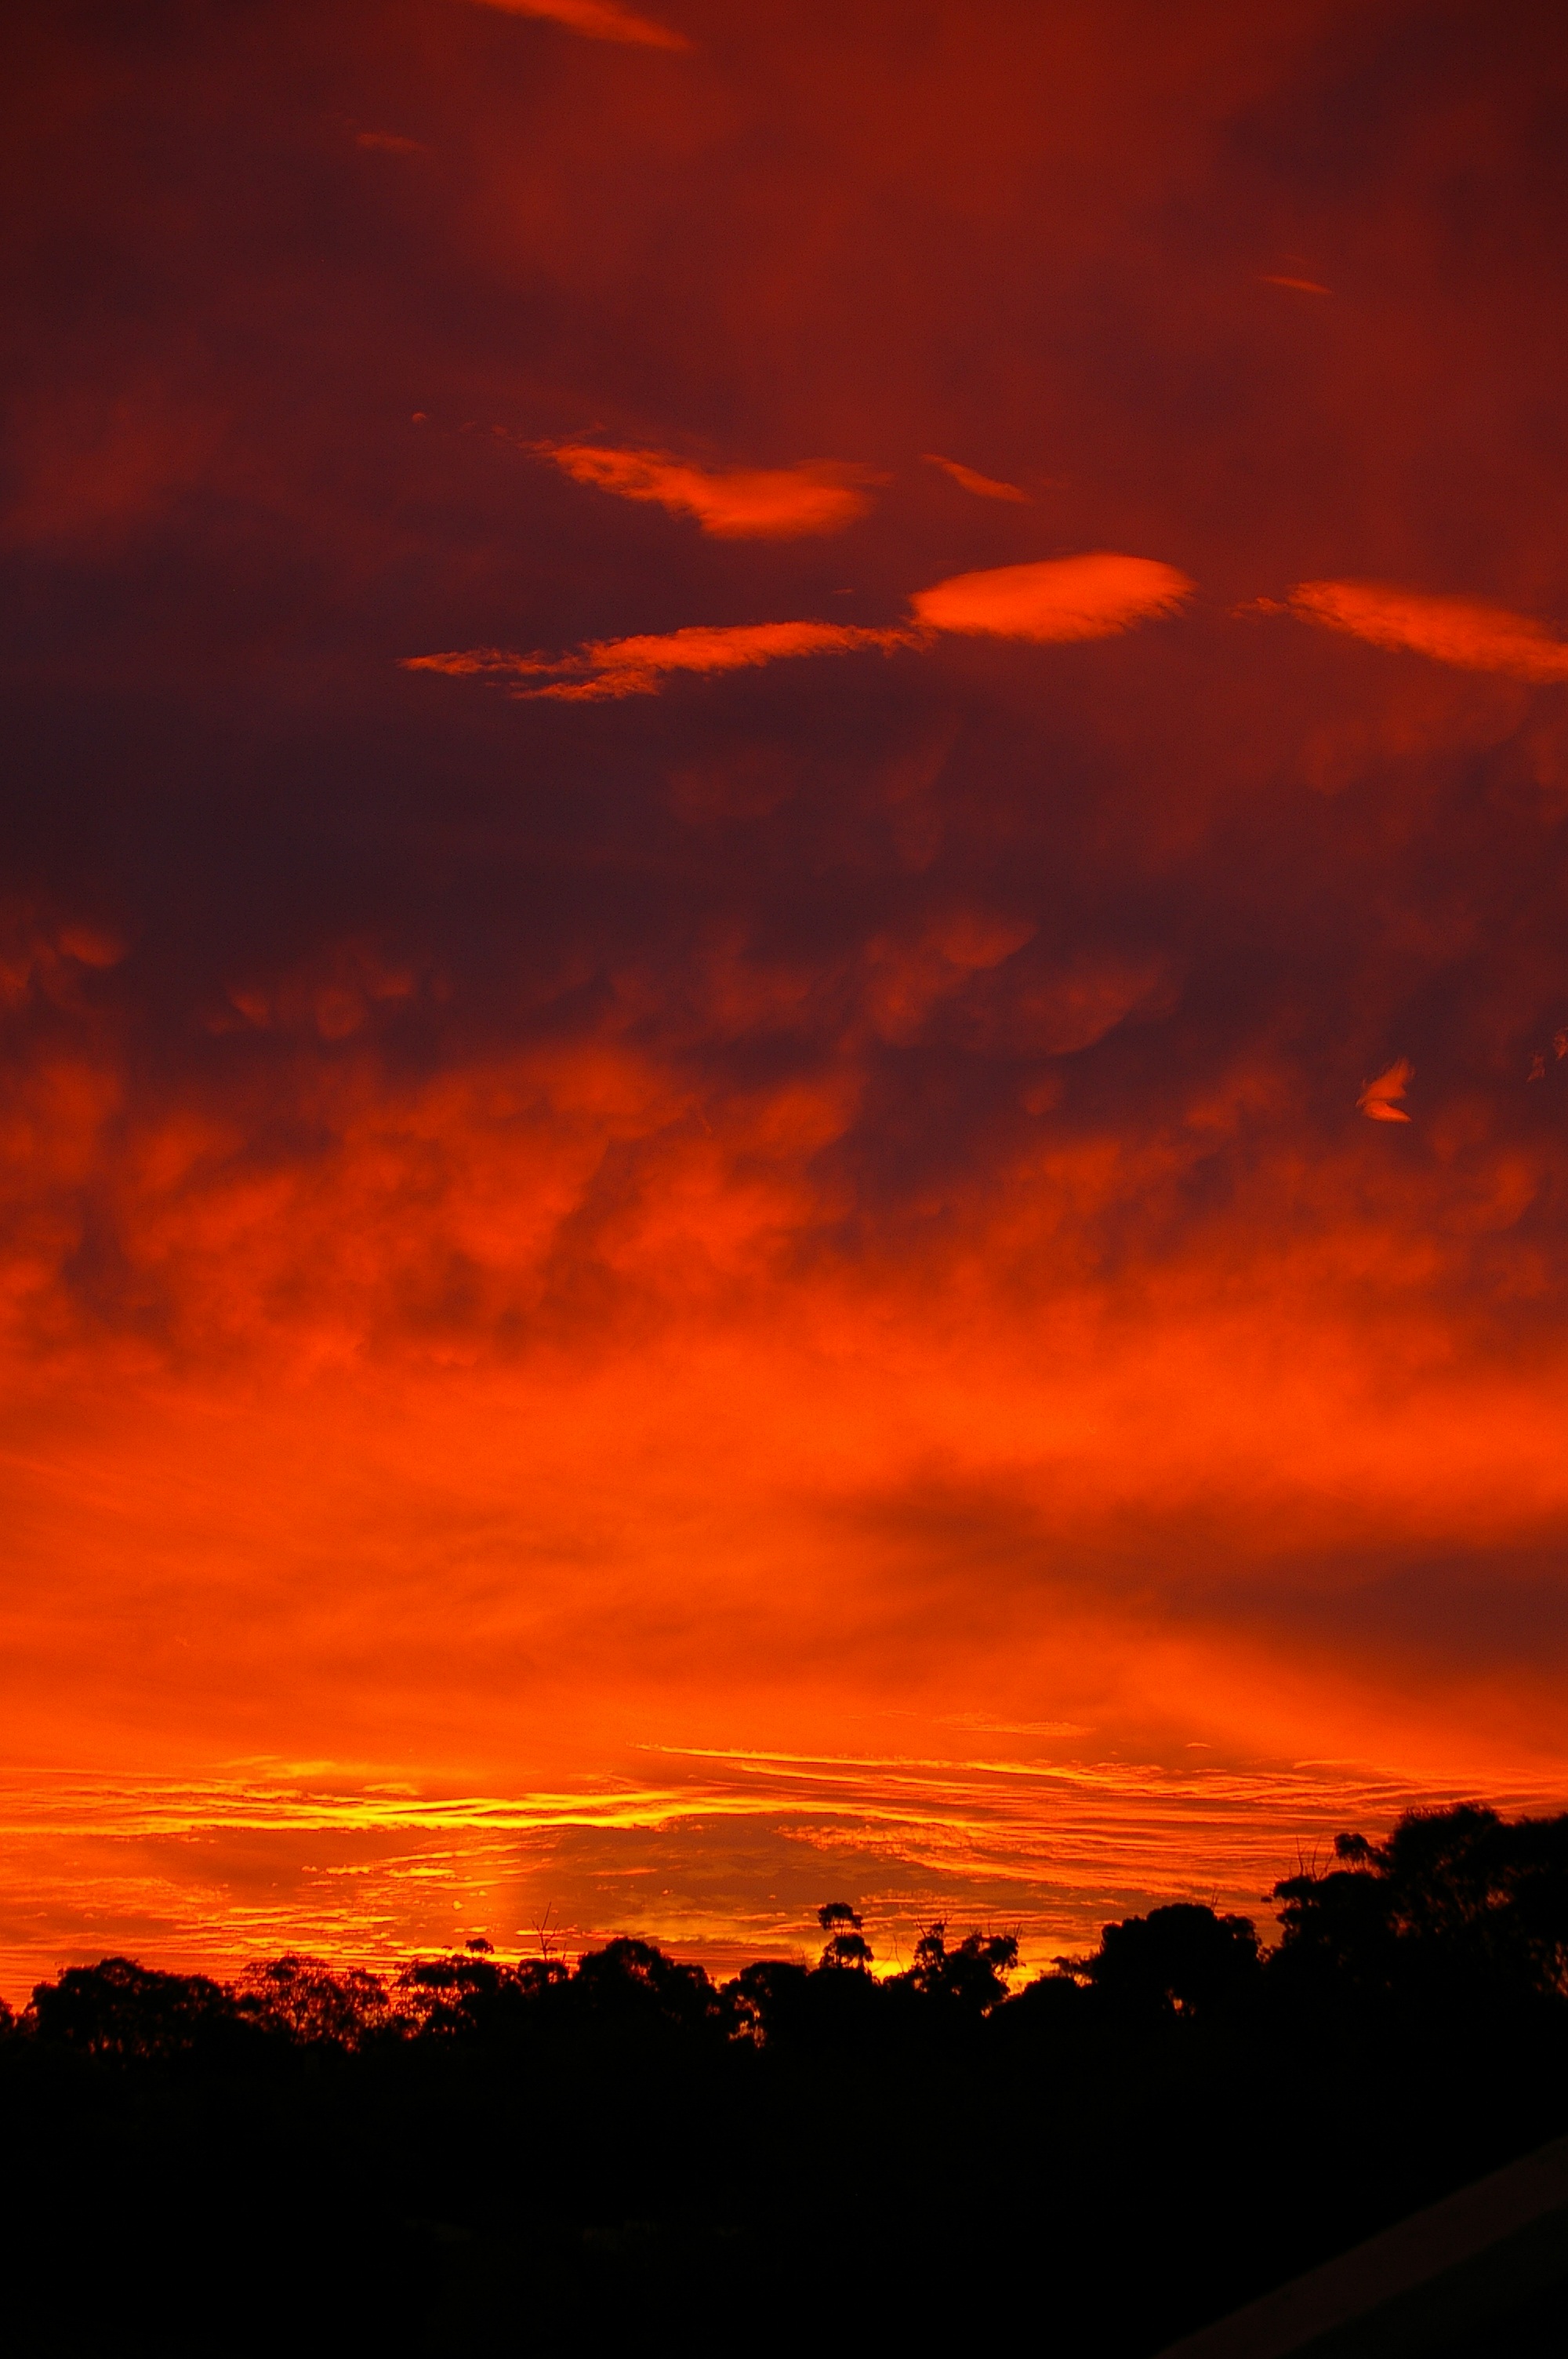
outdoor, horizon, cloud, sky, sunrise, sunset, sunlight, morning, dawn, atmosphere, urban, dusk, evening, orange, red, clouds, horizontal, beautiful, afterglow, red sky at morning